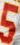
Number: 5